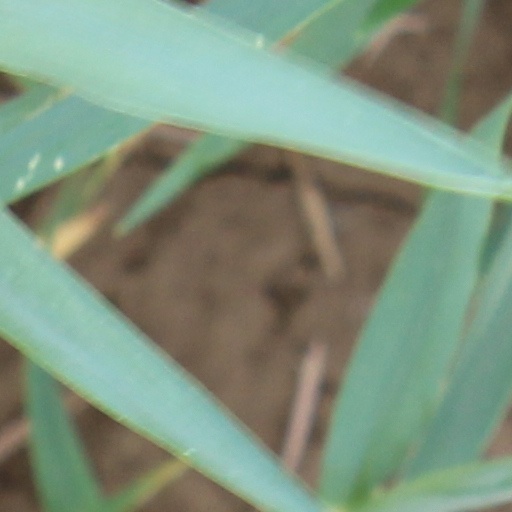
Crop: wheat